Crazy (Gnarls Barkley song)

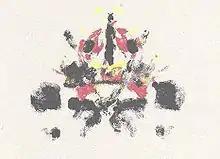
Rorschach style inkblots such as this one made up the central motif for the visuals.

Going along with the psychiatric theme of the song, Gnarls Barkley's music video for "Crazy" is done in the style of the Rorschach test. Animated, mirrored inkblots morph one into another, while taking on ambiguous shapes. Both Cee-Lo and Danger Mouse appear in the shapes, as do the duo's gunshot/heart logo, "Satan", a cranium and various animals, including centipedes, birds, bats, spiders, and insects.